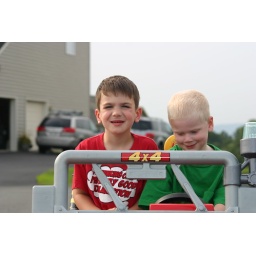
the boys in the fire truck